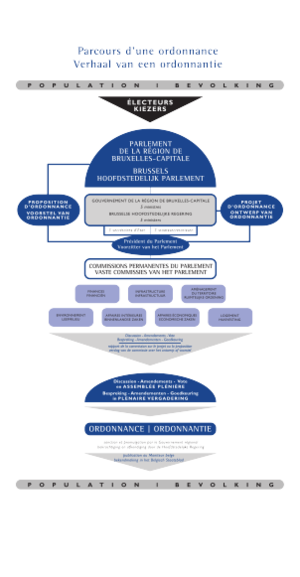
Parcours ordonnance au Parlement bruxellois
Le Parlement de la région de Bruxelles-Capitale, en néerlandais : Parlement van het Brussels Hoofdstedelijk Gewest, est l'assemblée législative de la région de Bruxelles-Capitale.